Washington State Route 173

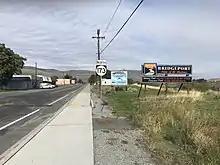
Looking northbound on SR 173 in Bridgeport

SR 173 begins at an intersection with SR 17 southwest of the Bridgeport Bridge in Bridgeport, a city in rural Douglas County. The two-lane street travels northwest through Bridgeport as Foster Creek Avenue and turns northeast onto 17th Avenue and later northwest as Columbia Avenue to Bridgeport Park, where SR 173 turns southwest onto 10th Street and Maple Street to leave the city. The highway turns northwest, following the Columbia River towards Chief Joseph State Park. SR 173 continues west, forming the southern boundary of the Bridgeport Bar State Wildlife Recreation Area before crossing the Columbia River into Okanogan County on the Brewster Bridge. The highway enters Brewster and becomes Bridge Street, traveling north over Swamp Creek to end at an intersection with US 97.